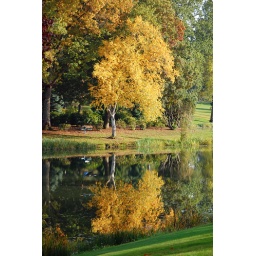
I caught a blue heron flying over the lake. View large for a better... view.